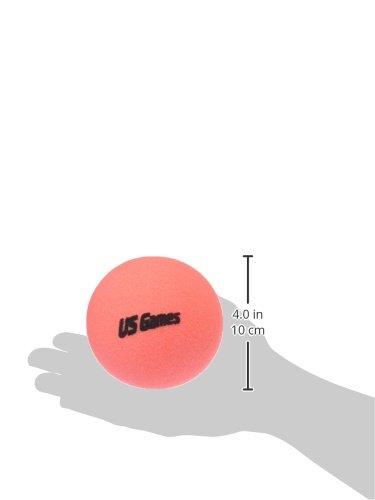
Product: Us-Games Uncoated Economy Foam Ball, 6-Inch
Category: Sports & Outdoors | Sports & Fitness | Leisure Sports & Game Room | Outdoor Games & Activities | Balls | Playground Balls
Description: Soft, lightweight balls for a variety of indoor activities.
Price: $7.78
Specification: ProductDimensions:6x6x6inches|ItemWeight:1.6ounces|ShippingWeight:1.6ounces(Viewshippingratesandpolicies)|DomesticShipping:Currently,itemcanbeshippedonlywithintheU.S.andtoAPO/FPOaddresses.ForAPO/FPOshipments,pleasecheckwiththemanufacturerregardingwarrantyandsupportissues.|InternationalShipping:ThisitemcanbeshippedtoselectcountriesoutsideoftheU.S.LearnMore|ASIN:B0000BYMH6|Itemmodelnumber:MSFOAM6X